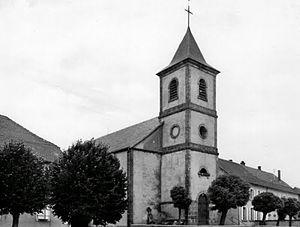
ancien clocher de l'église
Diffembach-lès-Hellimer est une commune française située dans le département de la Moselle et le bassin de vie de la Moselle-est, en région Grand Est.